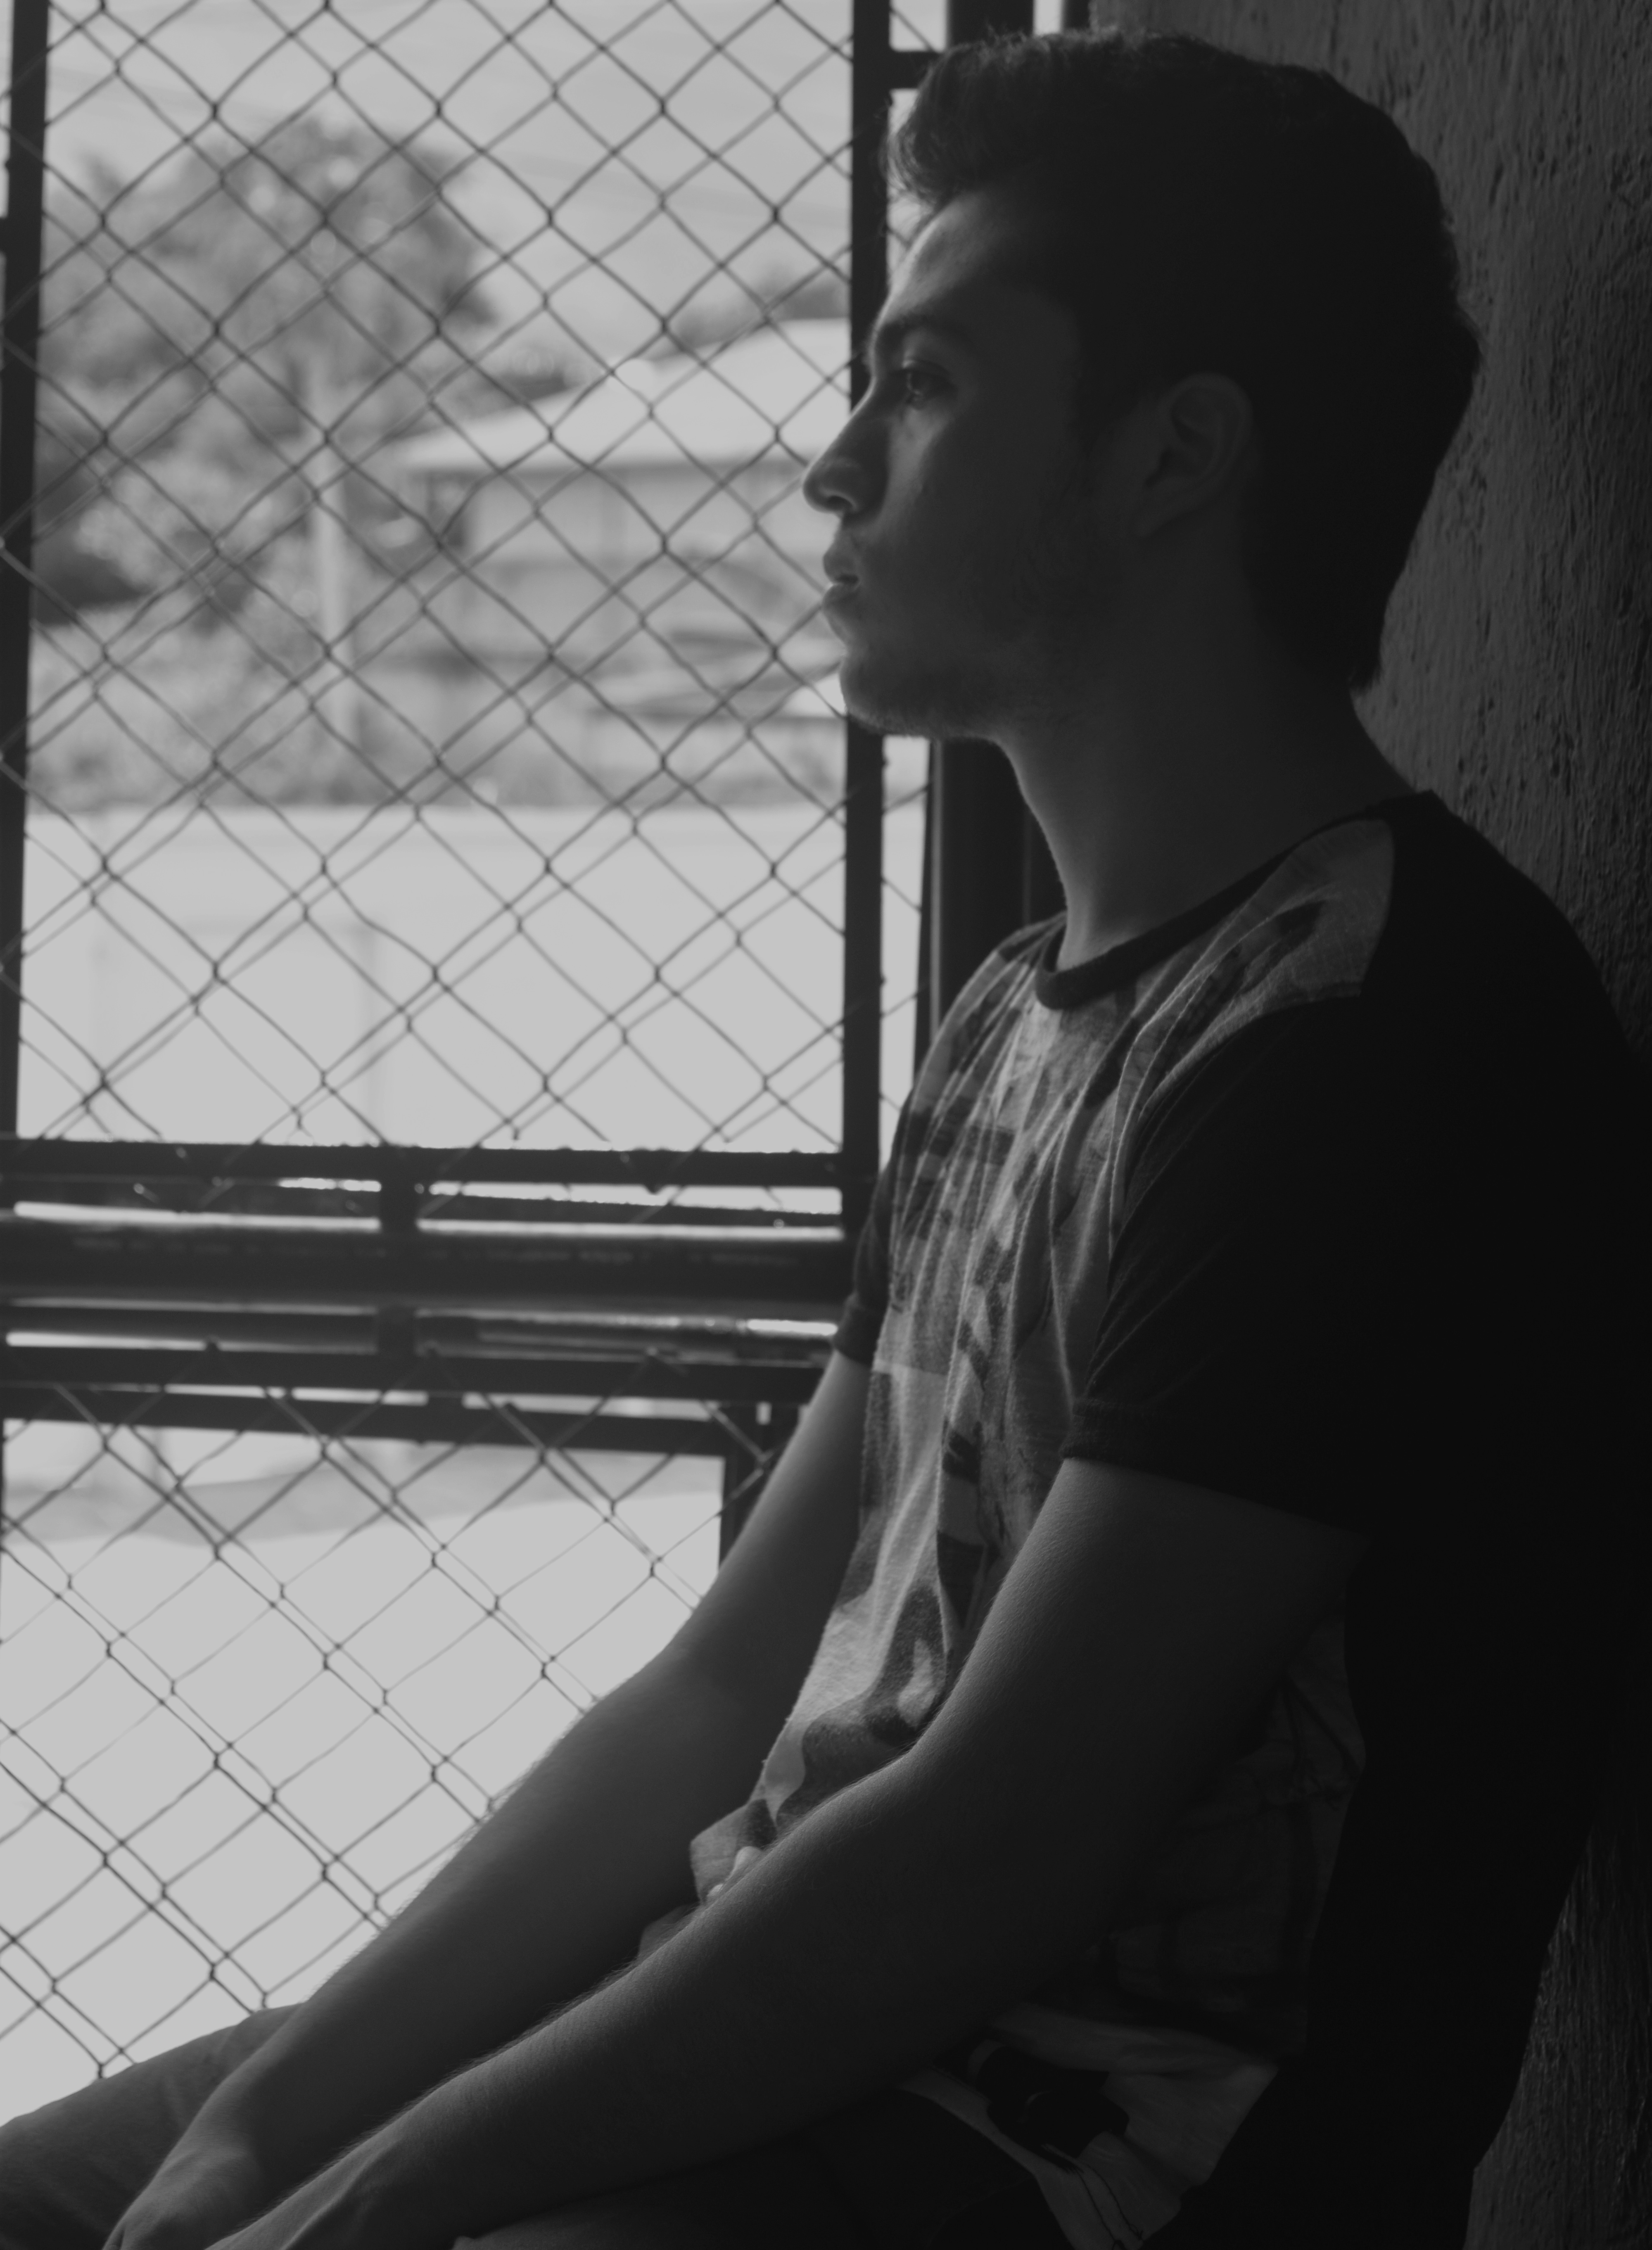
silhouette, light, black and white, white, photography, portrait, model, sitting, shadow, darkness, black, monochrome, lady, photograph, beauty, photo shoot, monochrome photography, film noir, human positions, art model